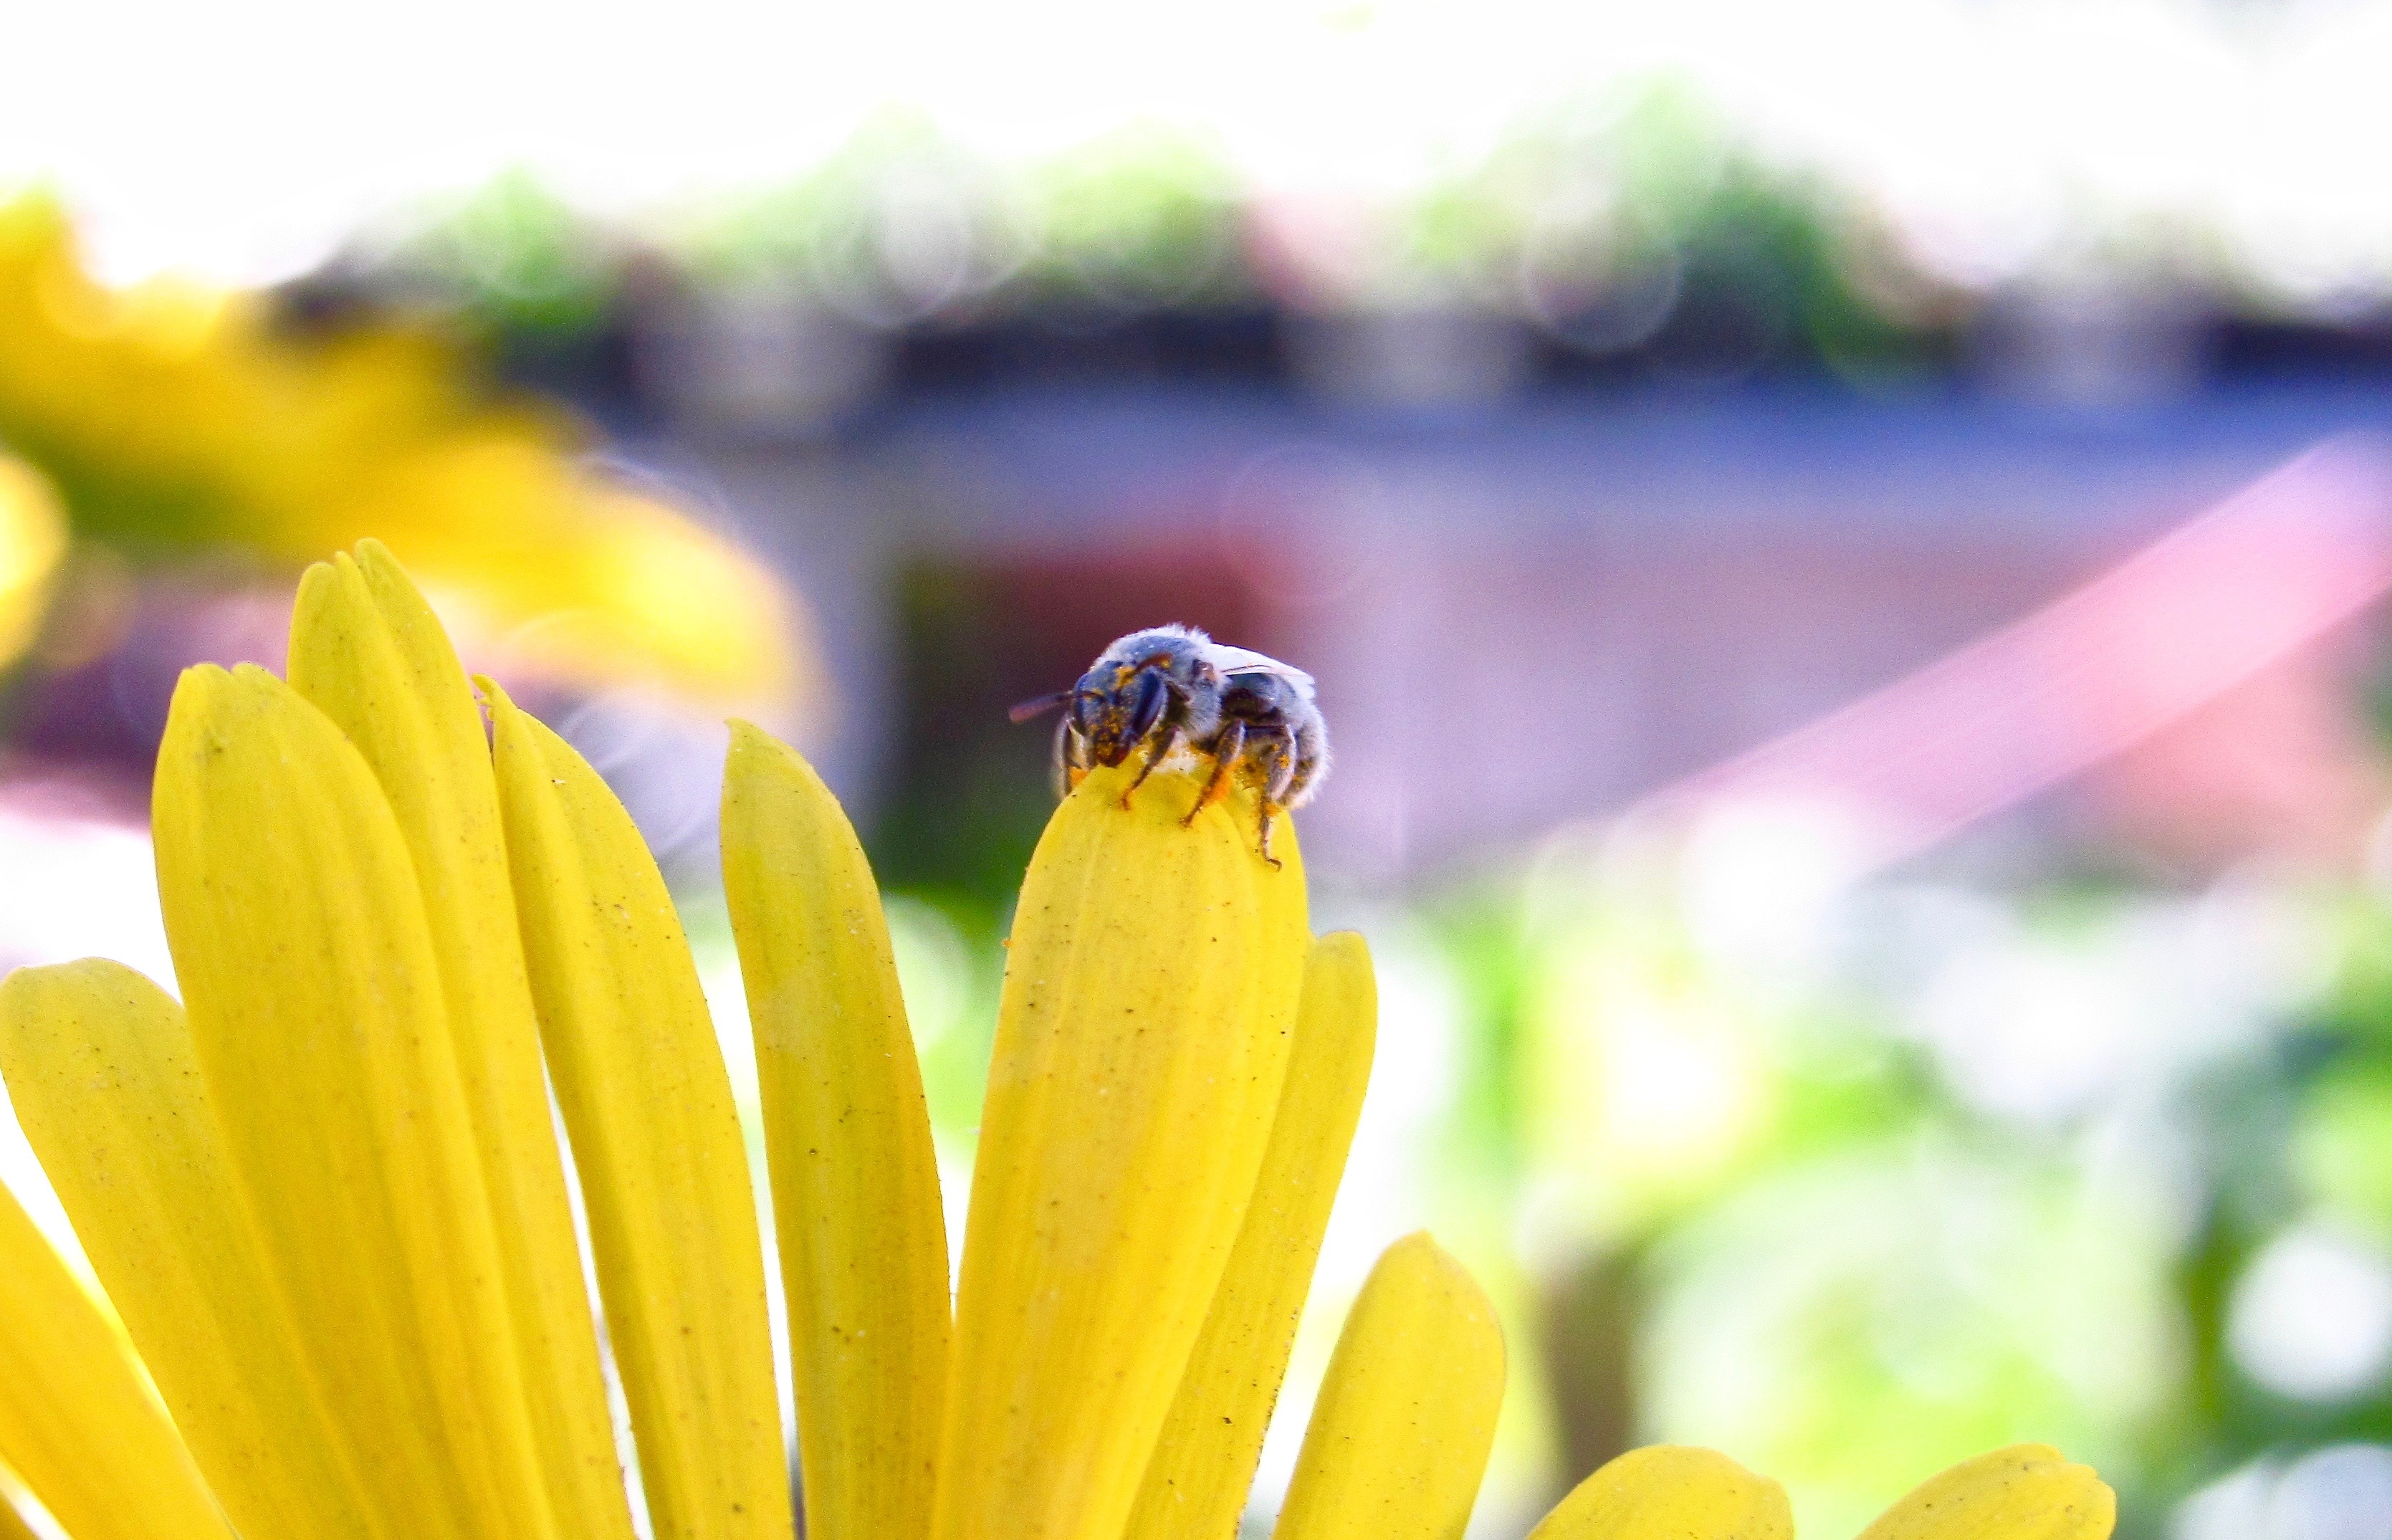
nature, plant, photography, meadow, flower, petal, summer, pollen, color, insect, macro, small, bug, colorful, yellow, garden, flora, season, fauna, invertebrate, close up, bee, nectar, macro photography, flowering plant, honey bee, membrane winged insect